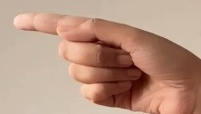
ASL sign: G